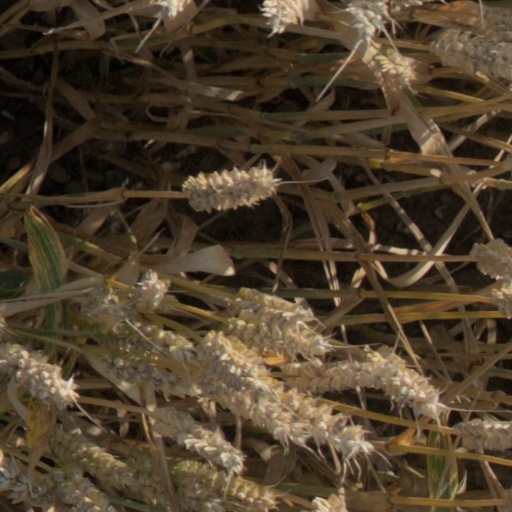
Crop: wheat